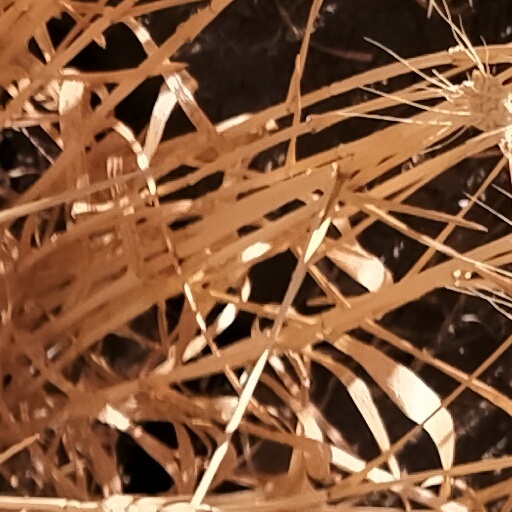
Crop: wheat